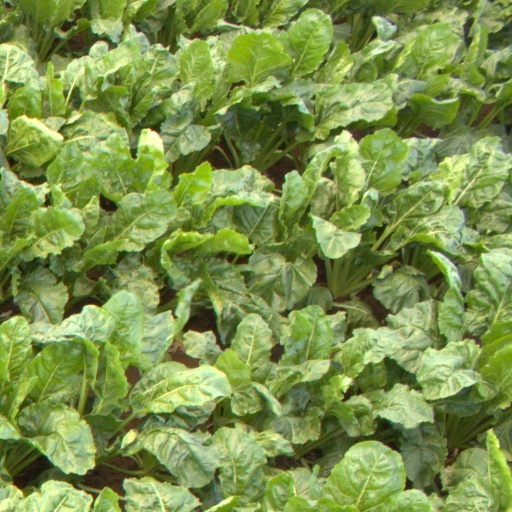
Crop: sugar beet